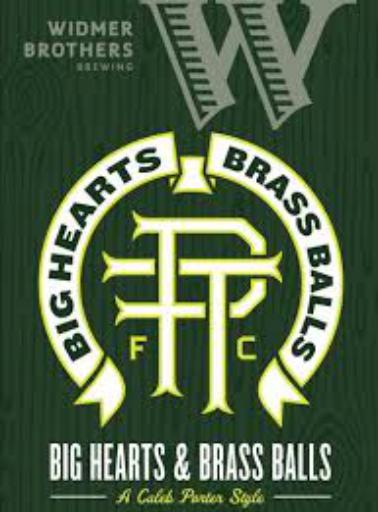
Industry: Food